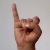
The image shows a hand gesture representing the letter 'I' in Indian Sign Language.